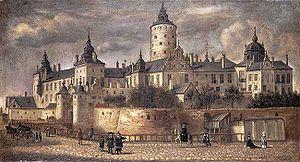
Govert Dircksz. Camphuysen est un peintre néerlandais du siècle d'or. Il est connu pour ses peintures de portraits et d'animaux.